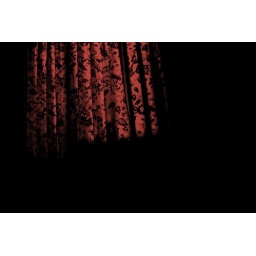
Self Inflicted shooting while staying in hotels, lit by the street light outside the window of my room.